Margin (economics)

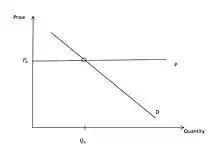
Demand graph

The demand curve within economics is founded within marginalism in terms of marginal utility. Marginal utility states that a buyer will attribute some level of benefit to an additional unit of consumption, and given the concept of diminishing marginal utility, the marginal utility of each new product will decrease as the overall quantity increases. Due to this, the demand curve will decrease as the quantity of goods increases.